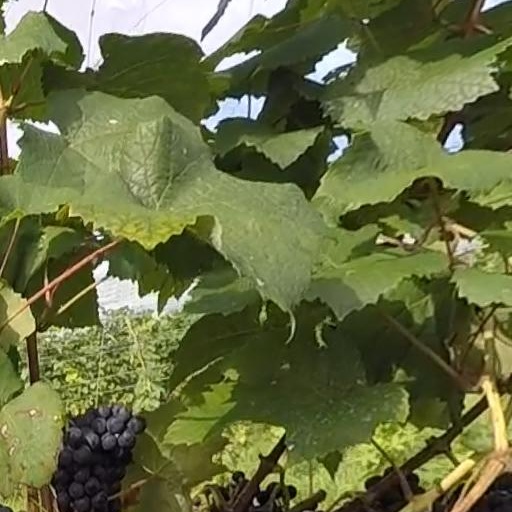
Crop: grape